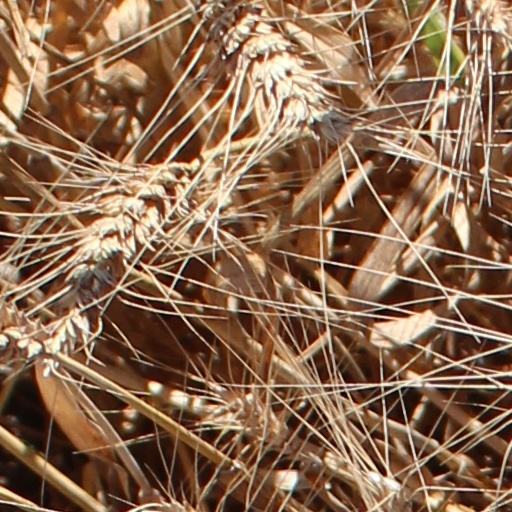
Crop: wheat